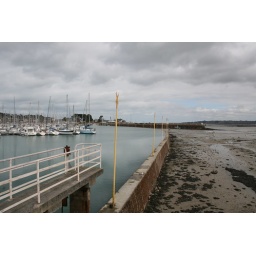
The retaining wall holds in the water so that when the tide goes out the boats in the basin remain afloat.